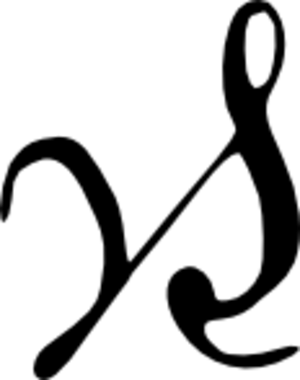
Les ligatures de l'alphabet grec sont des combinaisons graphiques de certaines lettres de cet alphabet. Fréquemment utilisées dans l'écriture manuscrite du grec au Moyen Âge et au début de l'imprimerie, leur usage a décliné pendant les XVIIᵉ et XVIIIᵉ siècles, et ces ligatures ne sont plus que très rarement utilisées.
Gamma, est la 3ᵉ lettre de l'alphabet grec. Dérivée de la lettre gaml de l'alphabet phénicien, elle est l'ancêtre des lettres C, G, Ɣ de l'alphabet latin, et de la lettre Г de l'alphabet cyrillique.